Theatre of Wales

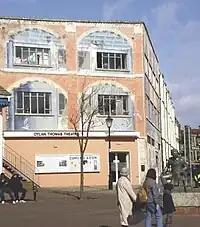
Dylan Thomas Theatre, Swansea

Theatre in Wales includes dramatic works in both the Welsh language and English language. Actors from Wales have also achieved international recognition.